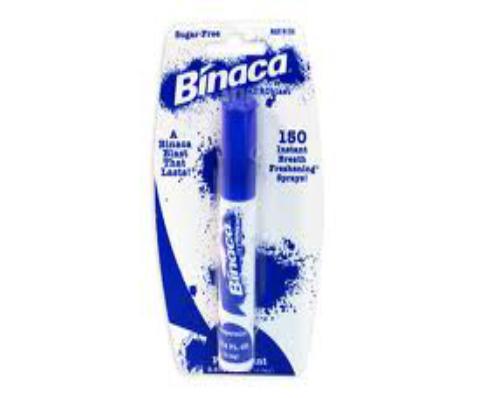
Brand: binaca
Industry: Necessities